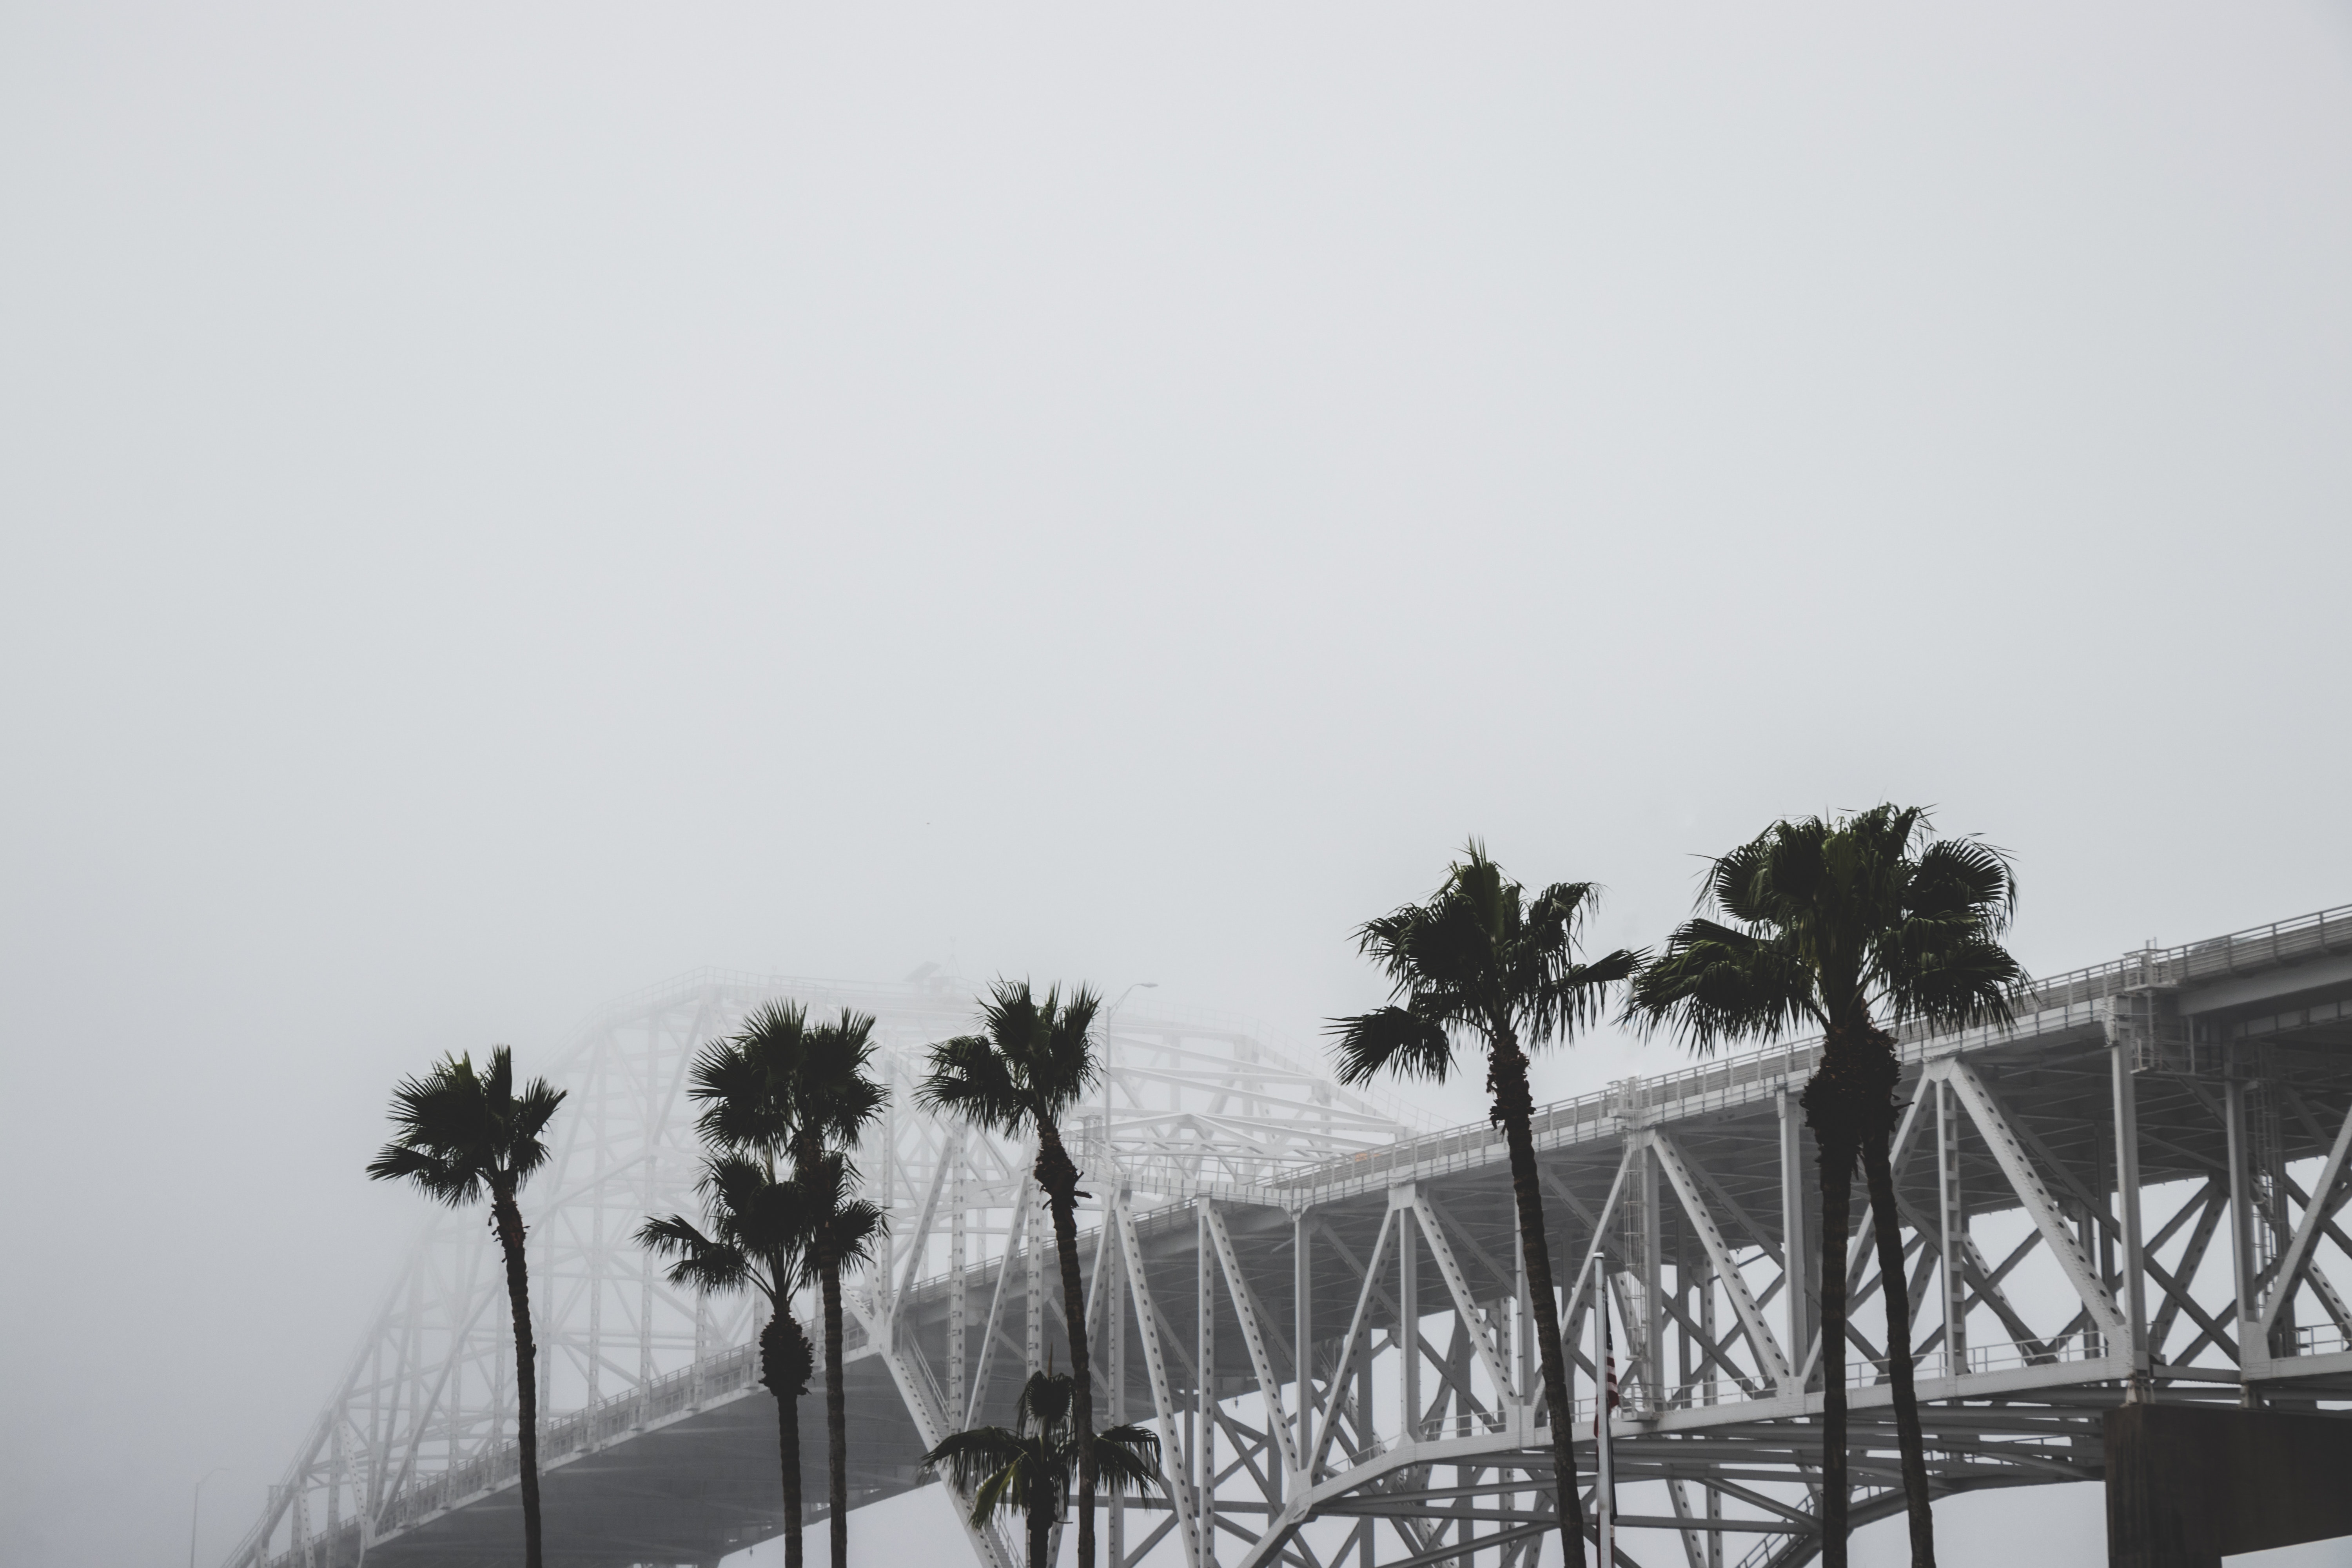
tree, atmospheric phenomenon, palm tree, arecales, sky, woody plant, plant, fog, haze, photography, cloud, landscape, monochrome photography, black and white, sea, attalea speciosa, vacation, monochrome, elaeis